Matarawa railway station

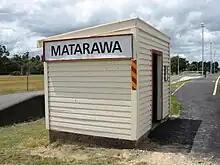
"Vogel-era" class 6 passenger shelter shed.

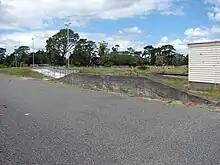
Loading bank.

This station opened on 1 November 1880, when the line between Woodside Junction and Masterton was officially opened. Initially it had a shelter shed, loading bank and crossing loop and was used to cross trains until the introduction of signalling at the larger Wairarapa stations. In its early years several sawmills flourished in the vicinity, with timber making up a bulk of the goods loaded. The crossing loop and private sawmill sidings have been removed.